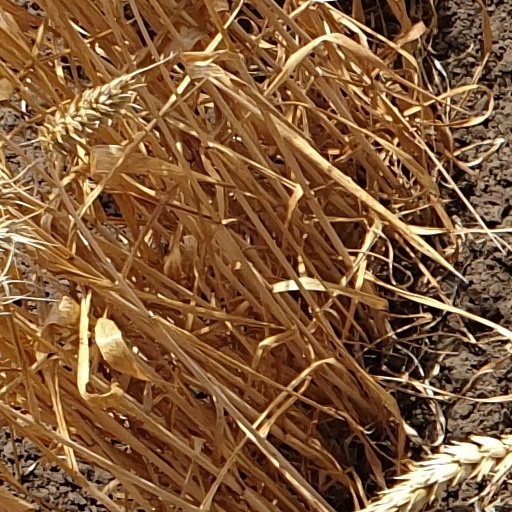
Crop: wheat